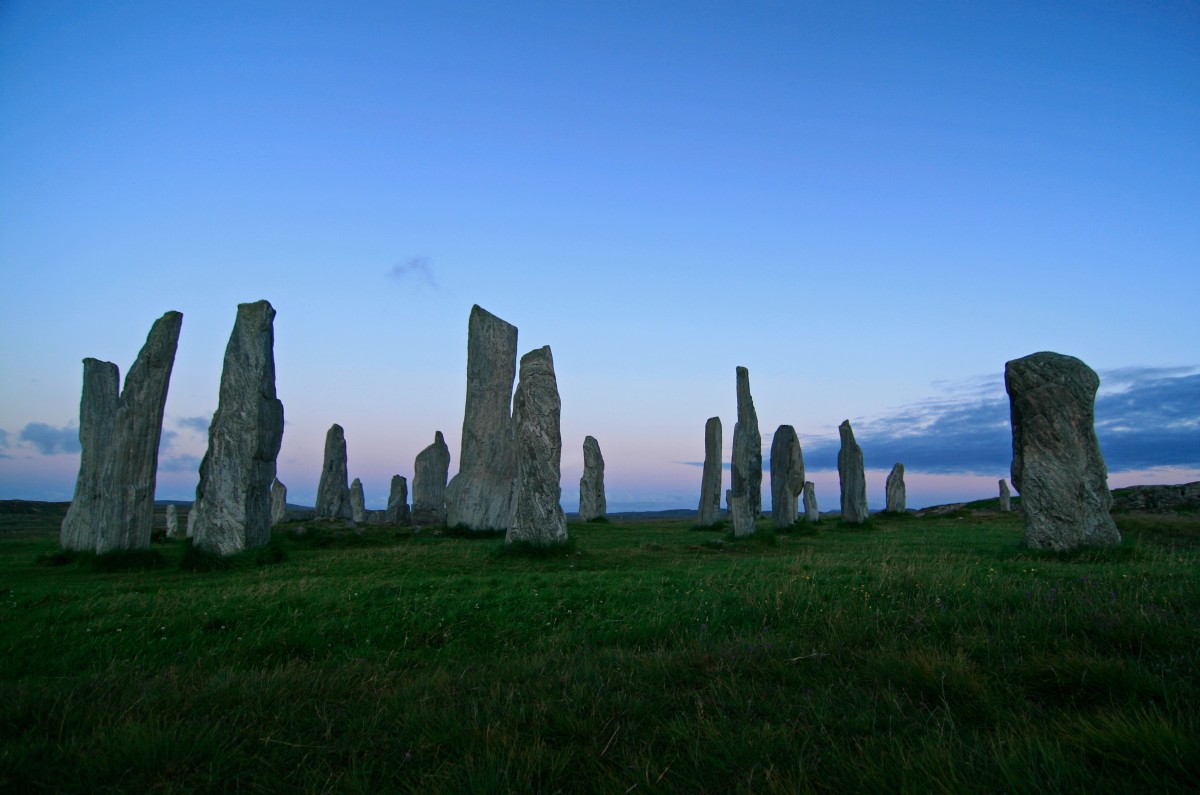
Tags: horizon, sky, hill, monument, ancient, landmark, standing stone, ruins, ecosystem